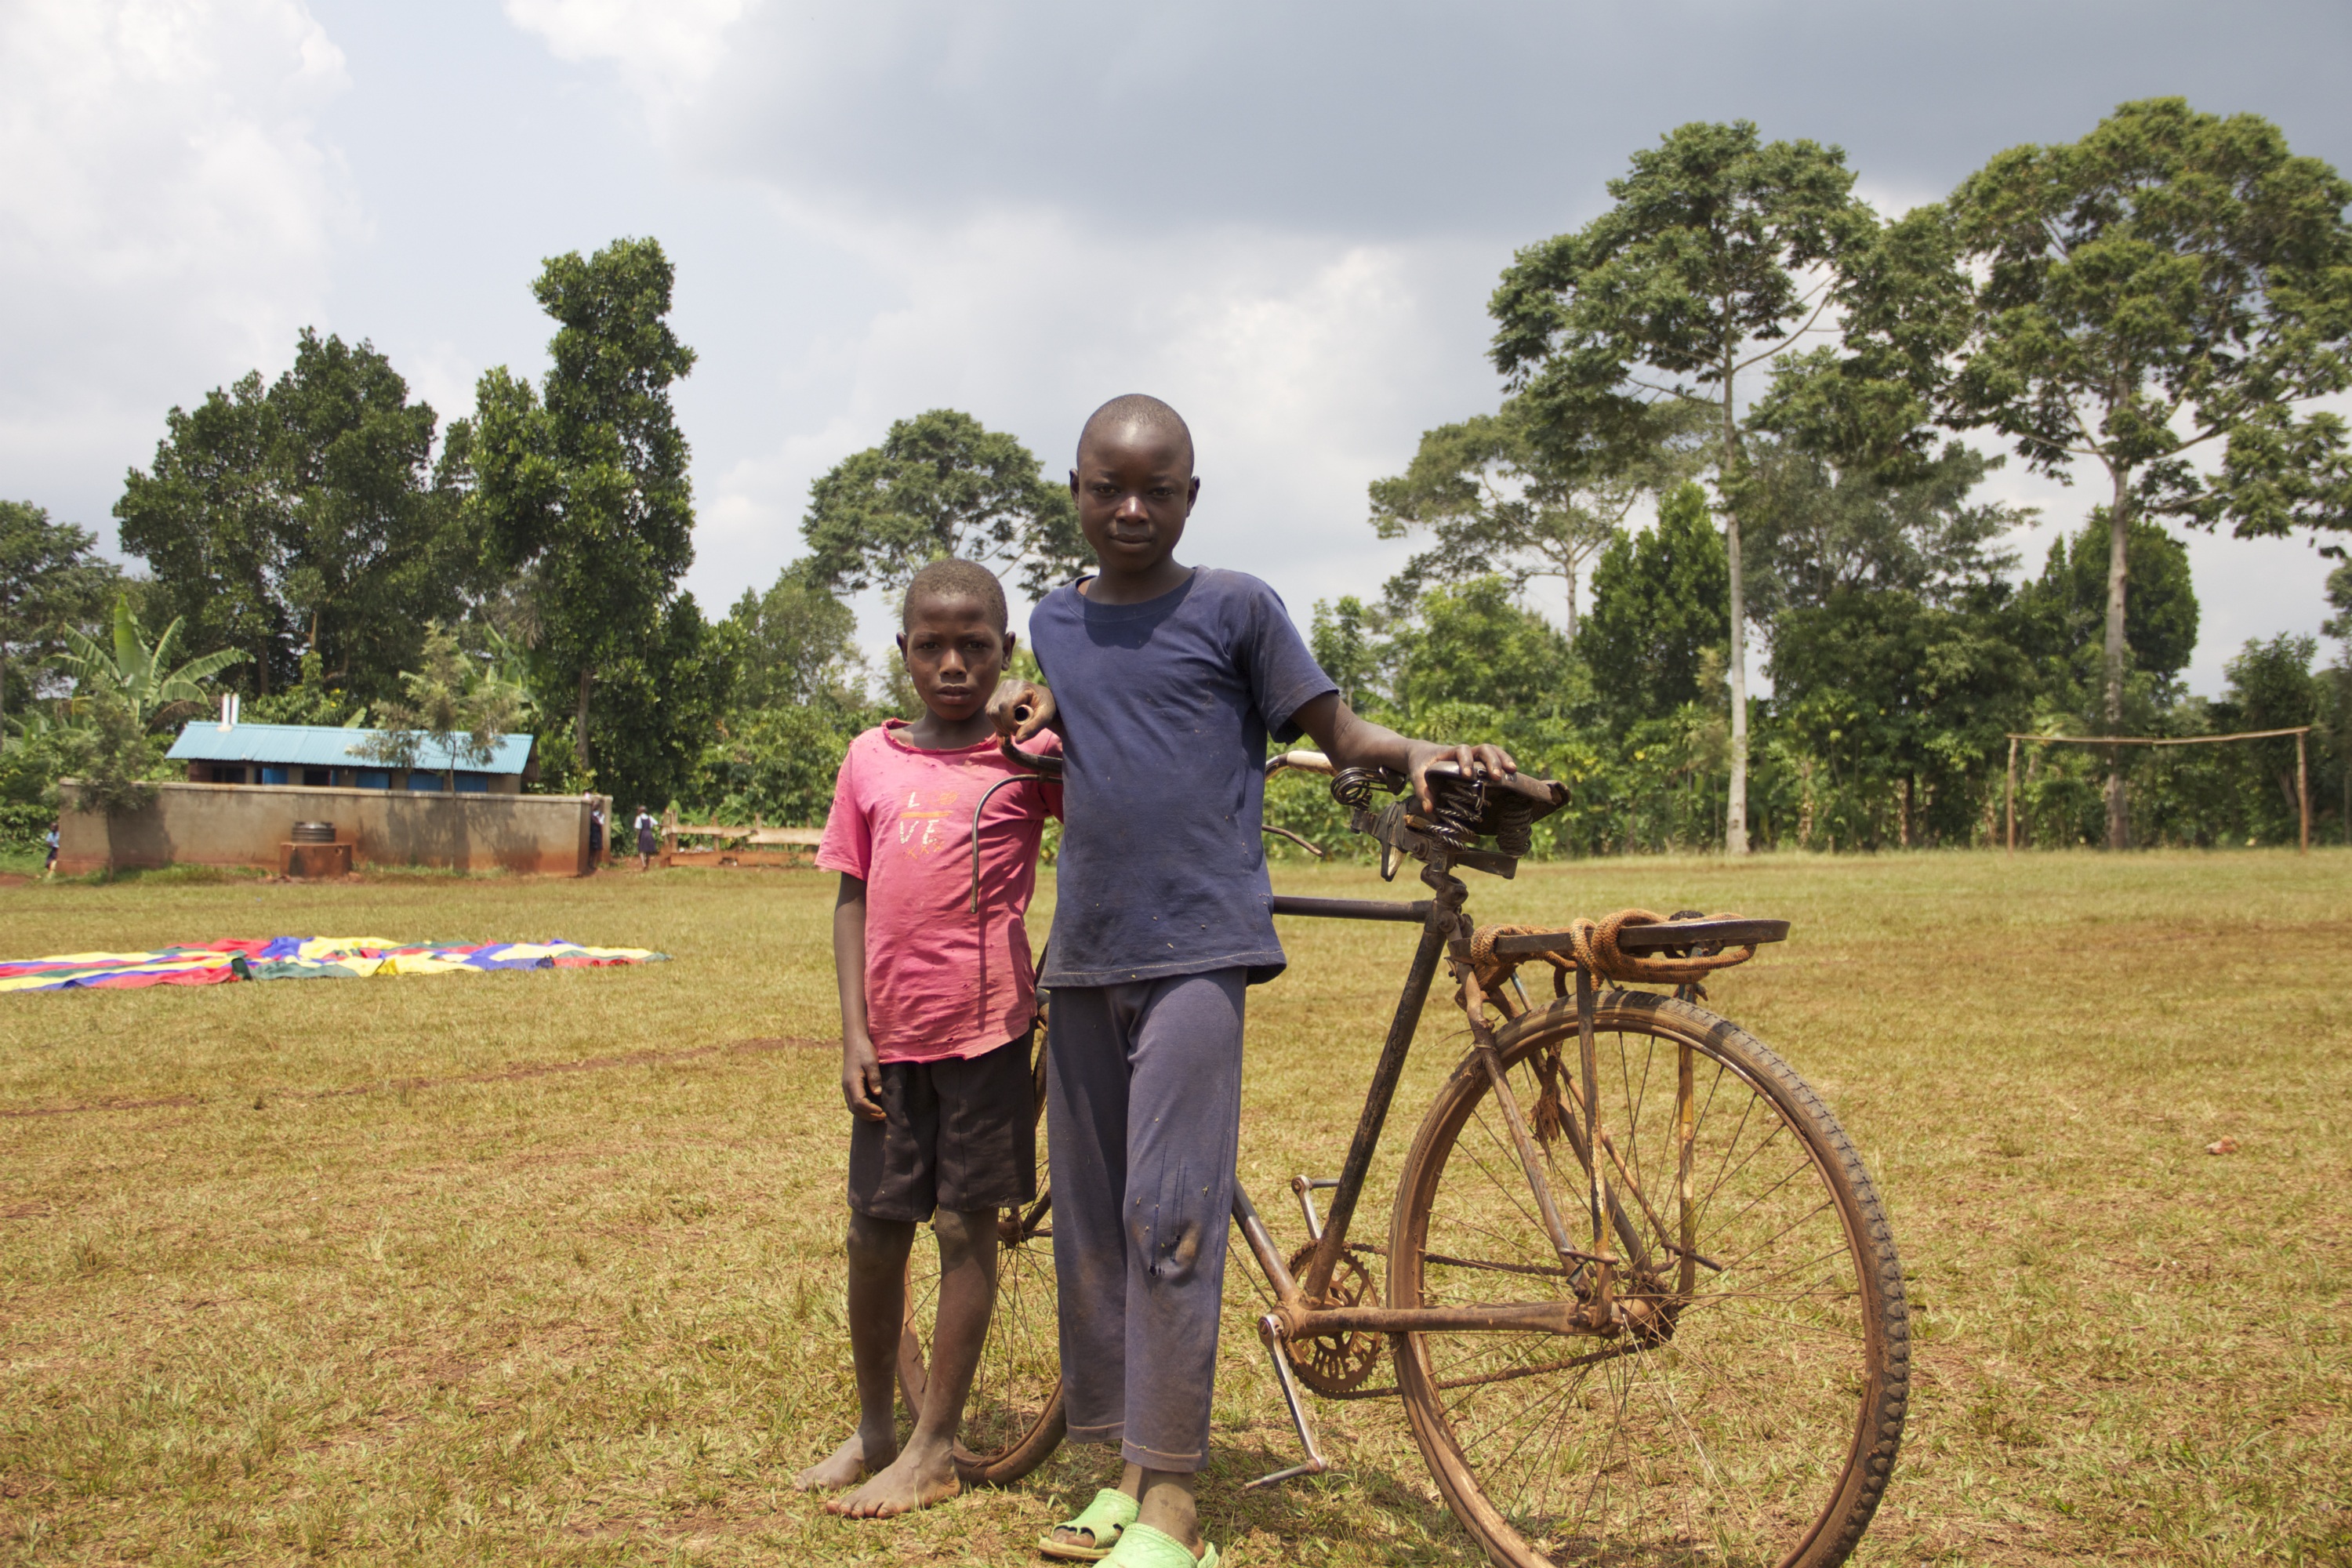
people, farm, bicycle, vehicle, africa, children, uganda